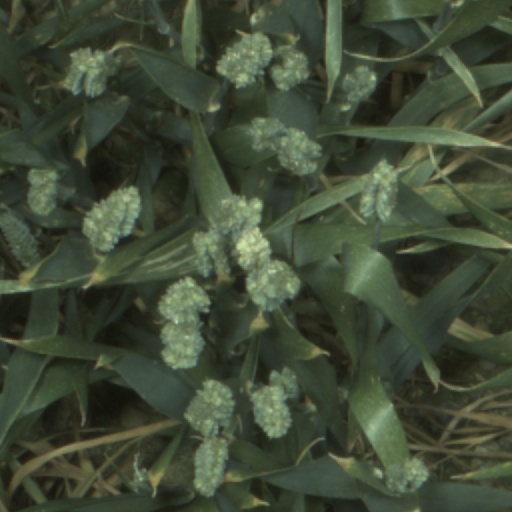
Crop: wheat